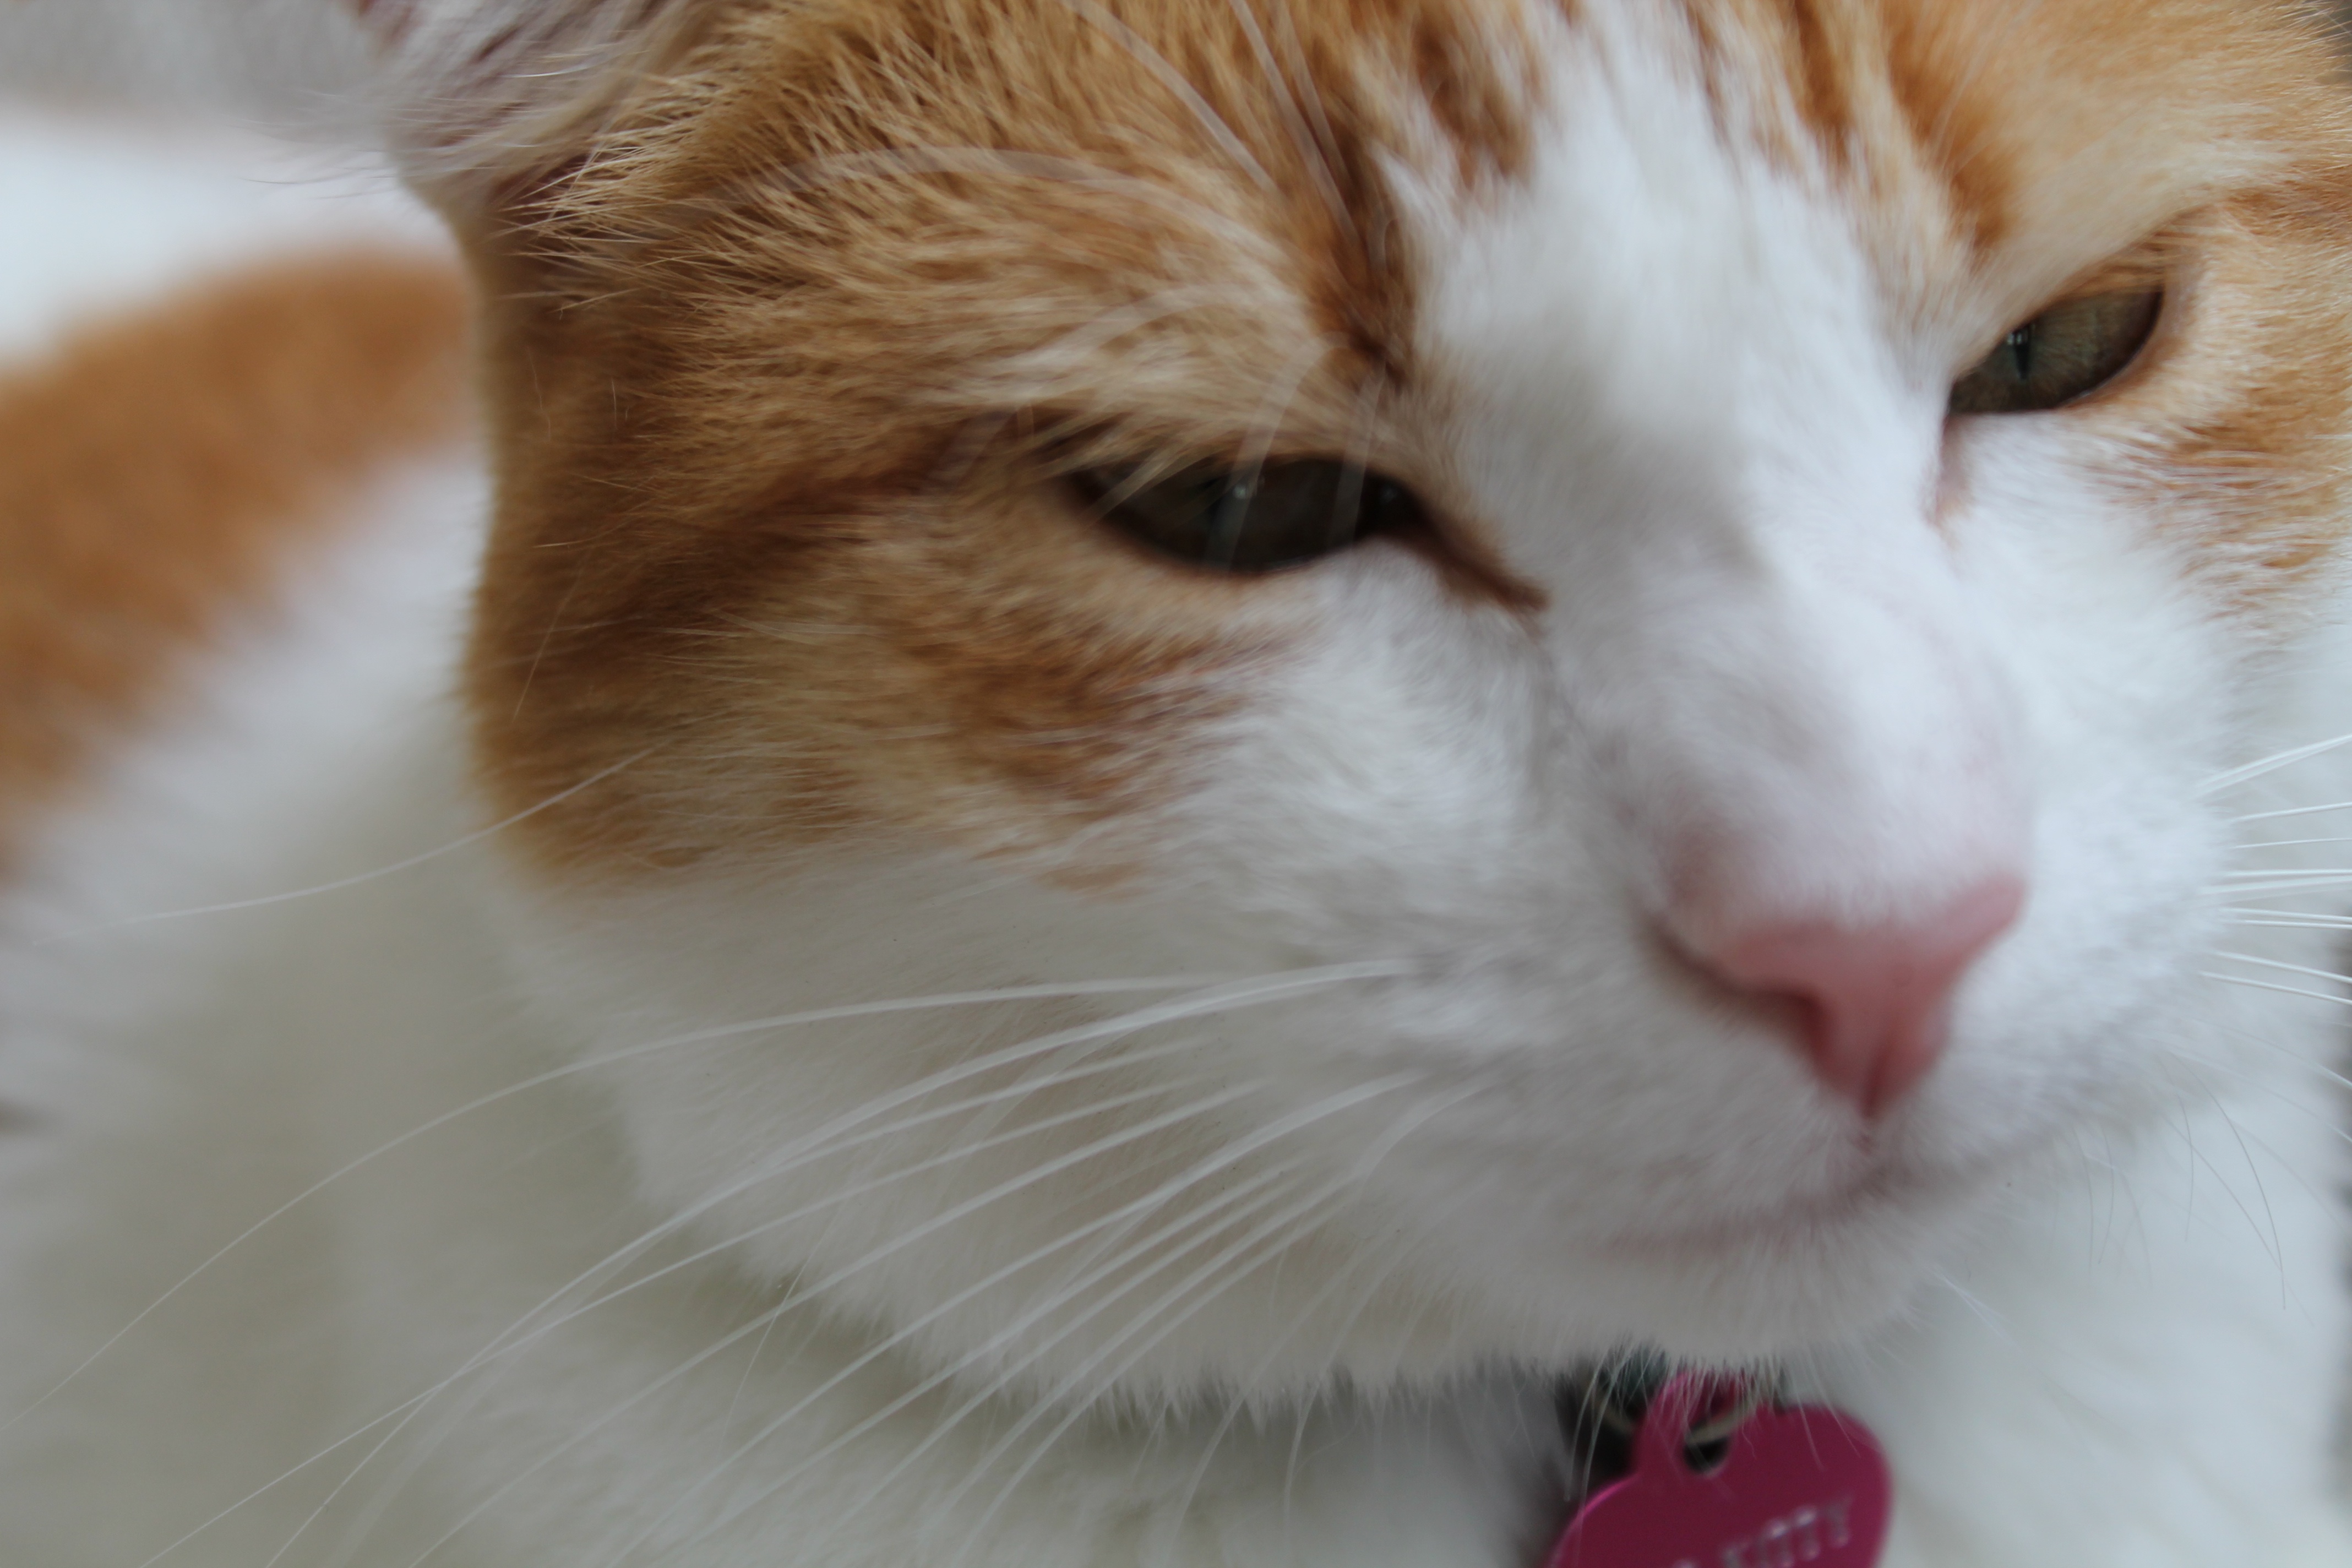
cat, mammal, close up, nose, whiskers, snout, eye, skin, vertebrate, small to medium sized cats, cat like mammal, carnivoran, domestic short haired cat